Baba Bhusandeswar Temple

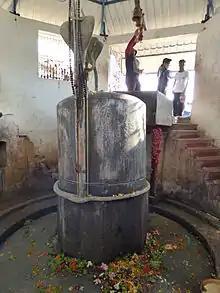

Baba Bhusandeswar Temple - Asia's Largest Shiva Linga is located at Bhograi Block, Kumbhirgadi village of Balasore district, Odisha, India.